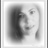
Emotion: happy